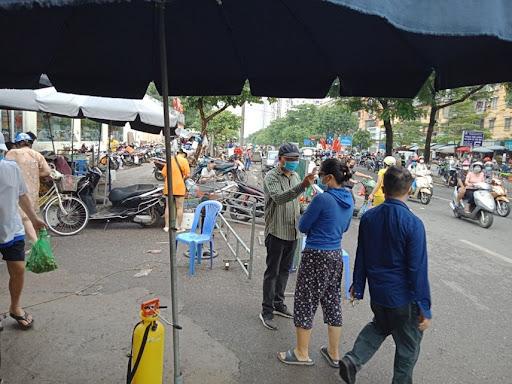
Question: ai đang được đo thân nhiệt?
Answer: người phụ nữ mặc áo khoác xanh dương đang được đo thân nhiệt